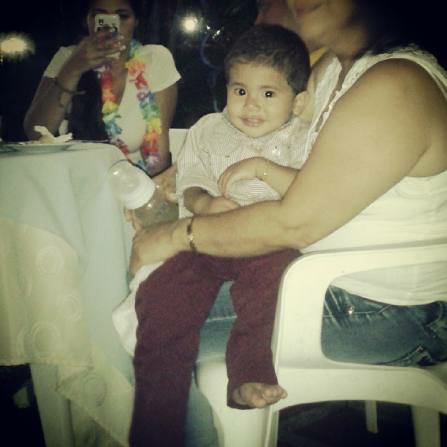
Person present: Yes